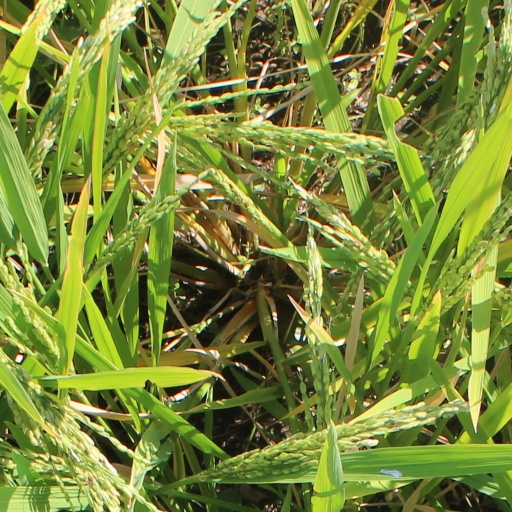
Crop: rice